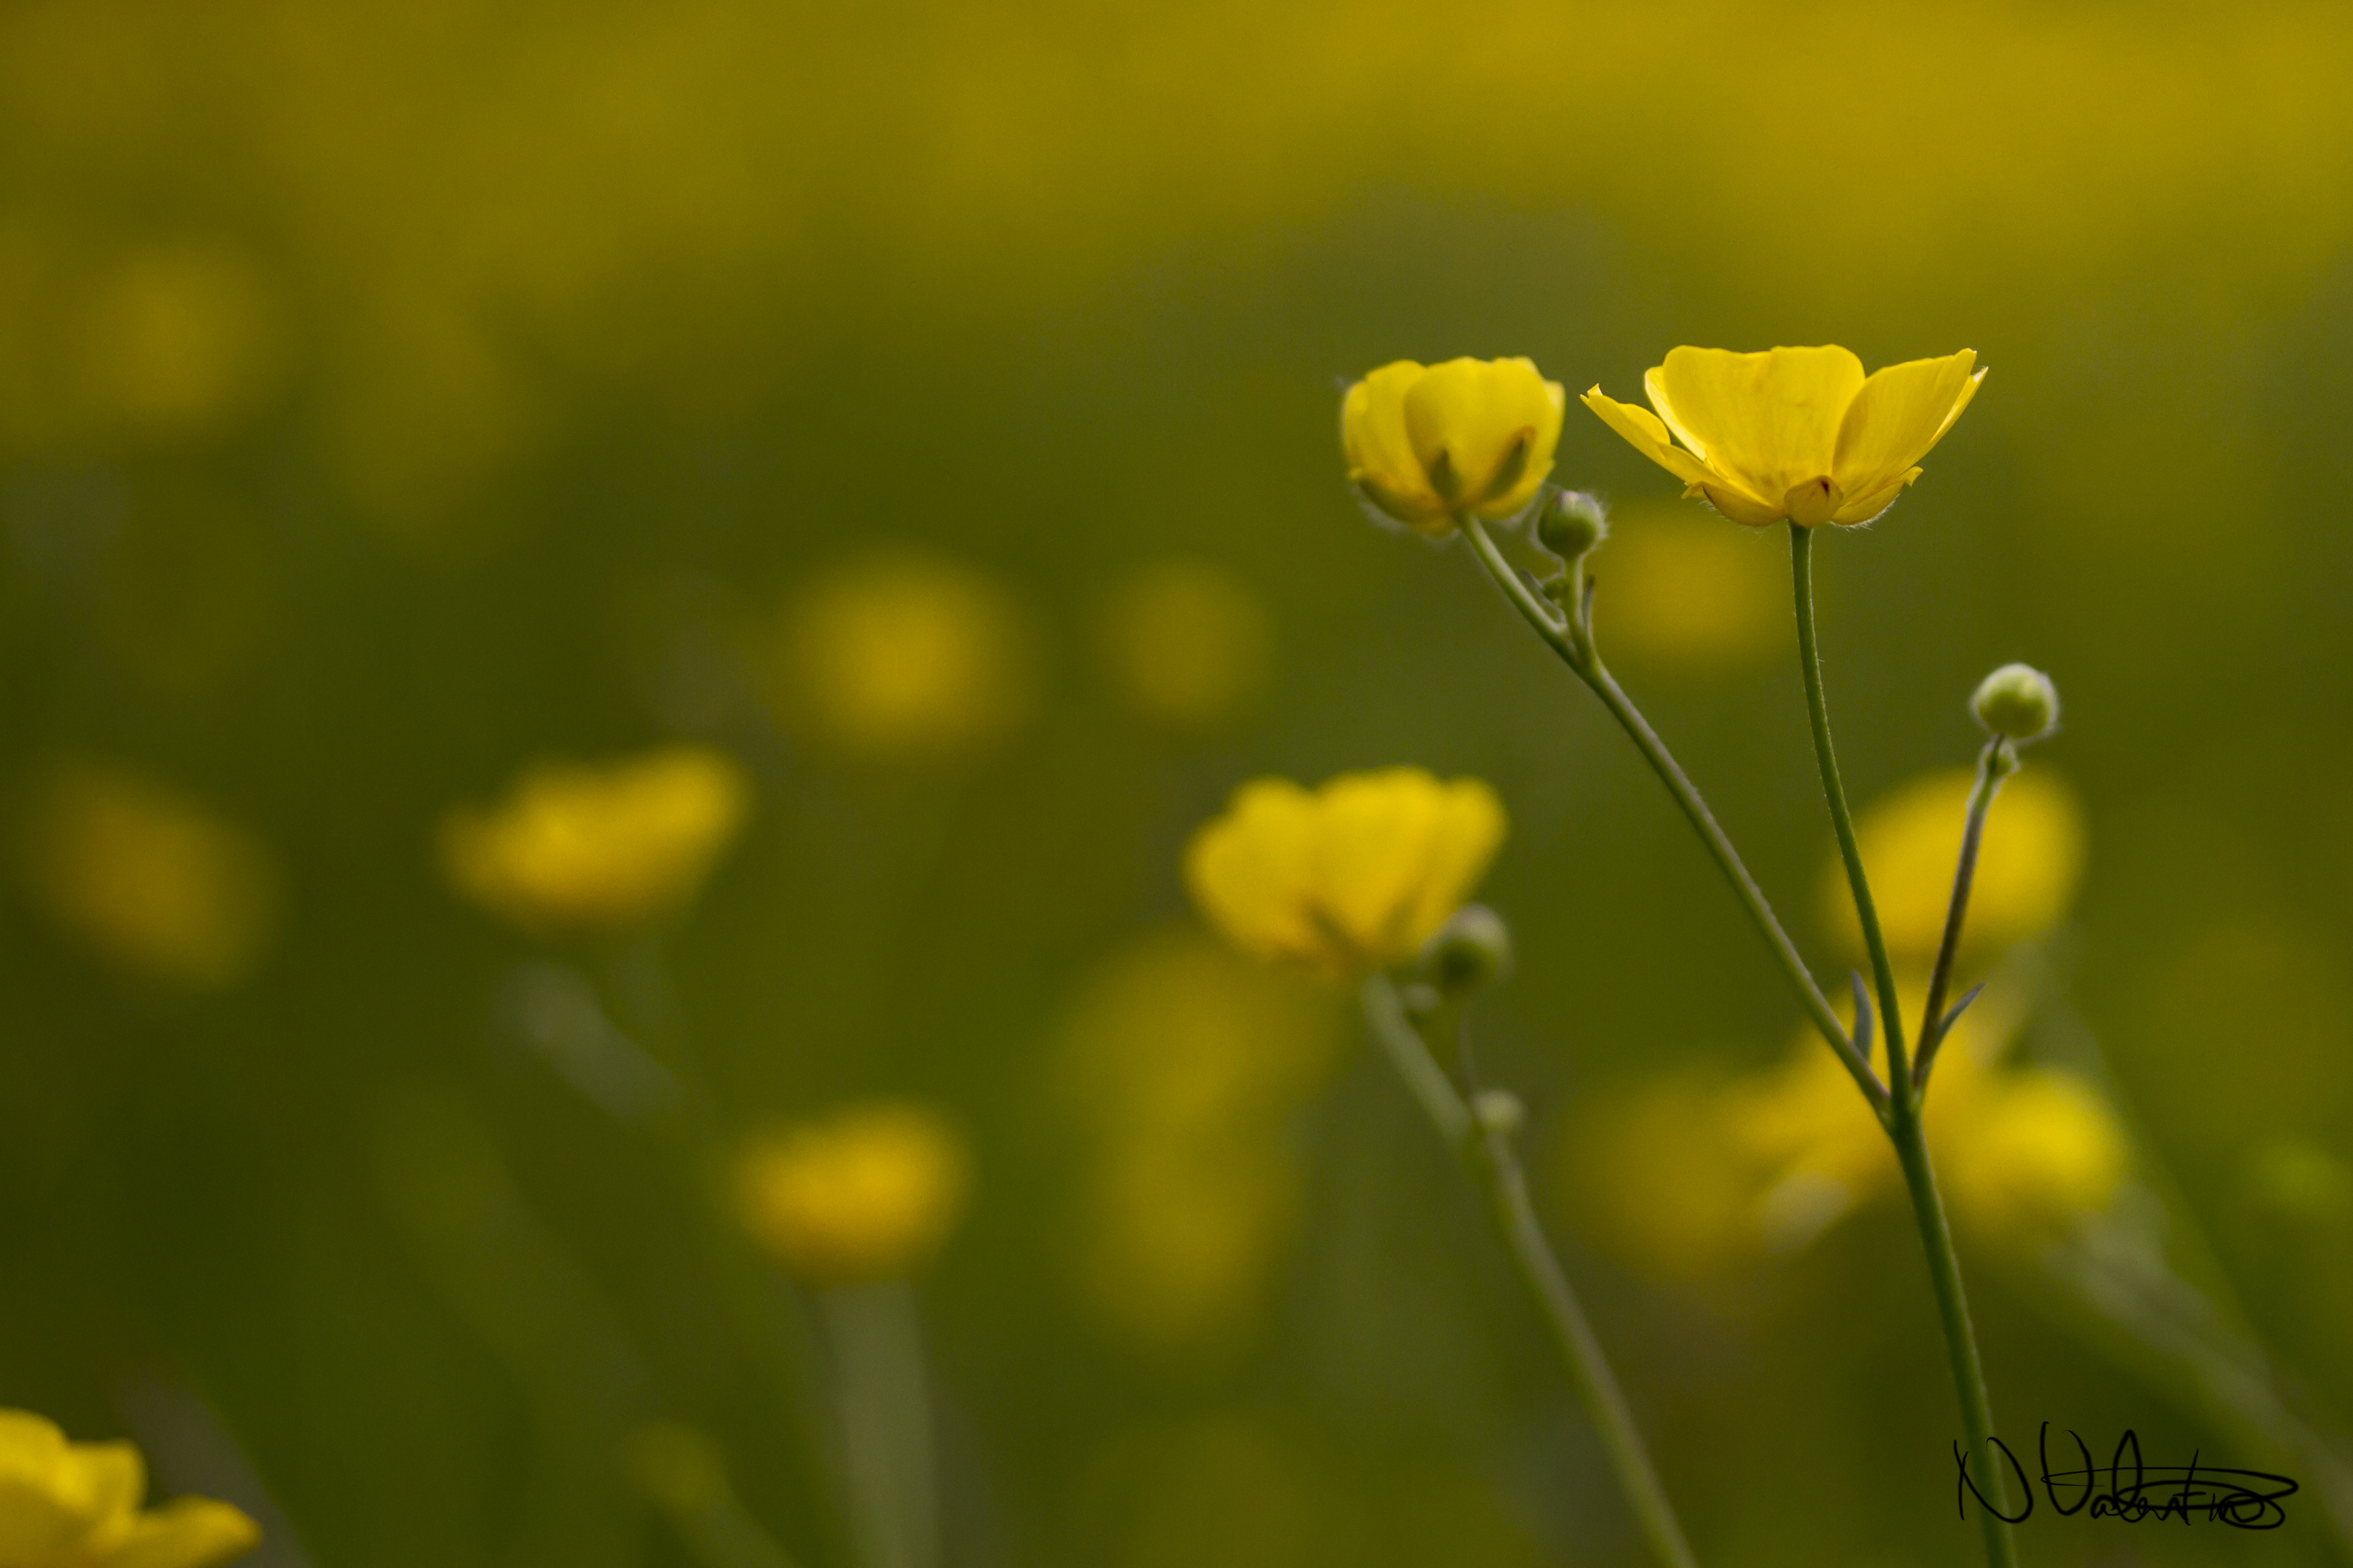
nature, grass, blossom, plant, field, meadow, prairie, sunlight, flower, petal, green, yellow, flora, rapeseed, wildflower, uk, grassland, brassica, peterborough, macro photography, flowering plant, grass family, plant stem, land plant